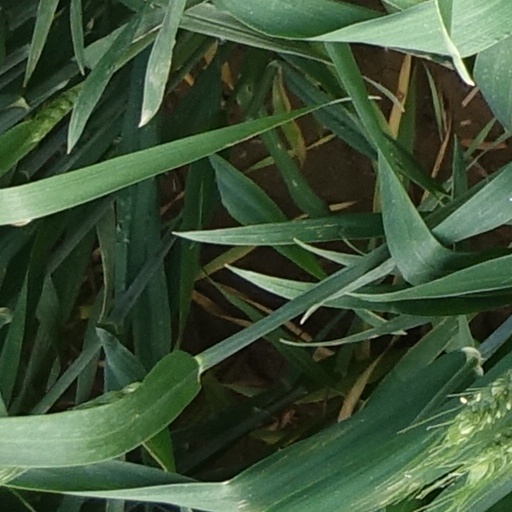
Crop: wheat